Musicarello

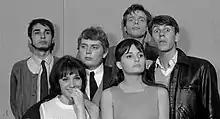
"Highest Pressure" (1965) by Enzo Trapani

According to critics, the name "musicarello" is a reference to the successful TV series "Carosello". In particular, the name "musicarello" combines the words "" ("music") and "Carosello": in fact, the singers who were the protagonists of the "musicarelli", thanks to their notoriety, often appeared in many episodes of TV series "Carosello".